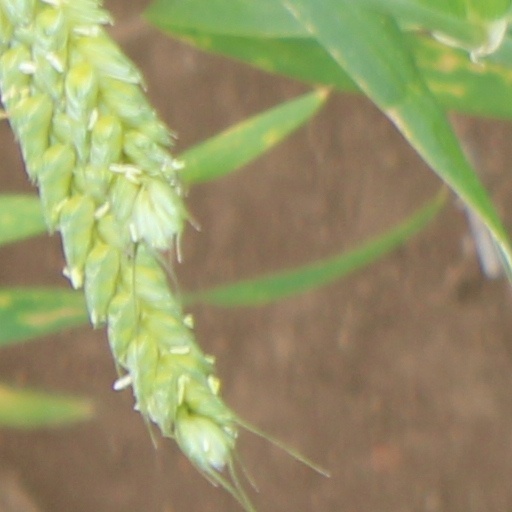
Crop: wheat